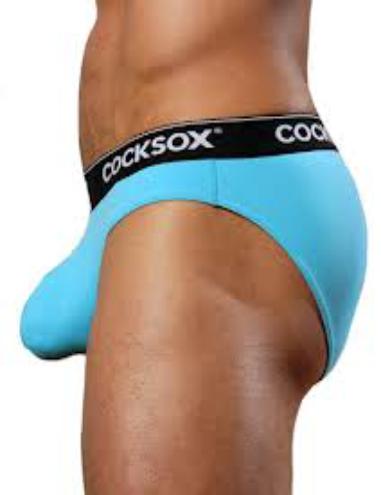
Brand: Cocksox
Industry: Clothes